Sky position (RA, Dec in degrees): 326.114, -8.665
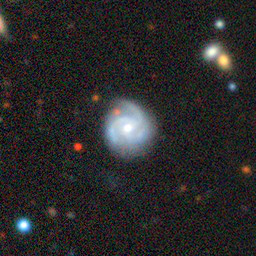
Galaxy morphology: Unbarred Loose Spiral Galaxies